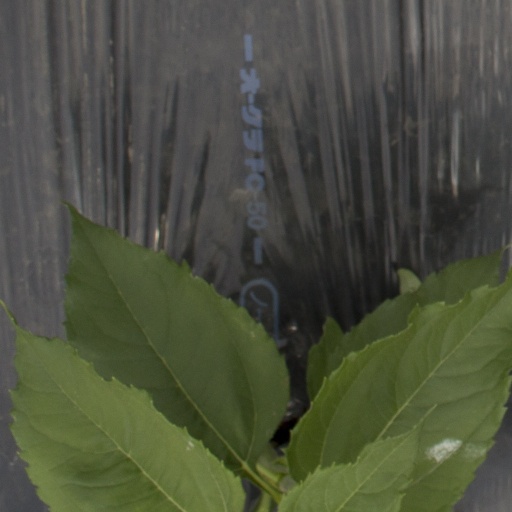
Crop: Jerusalem artichoke